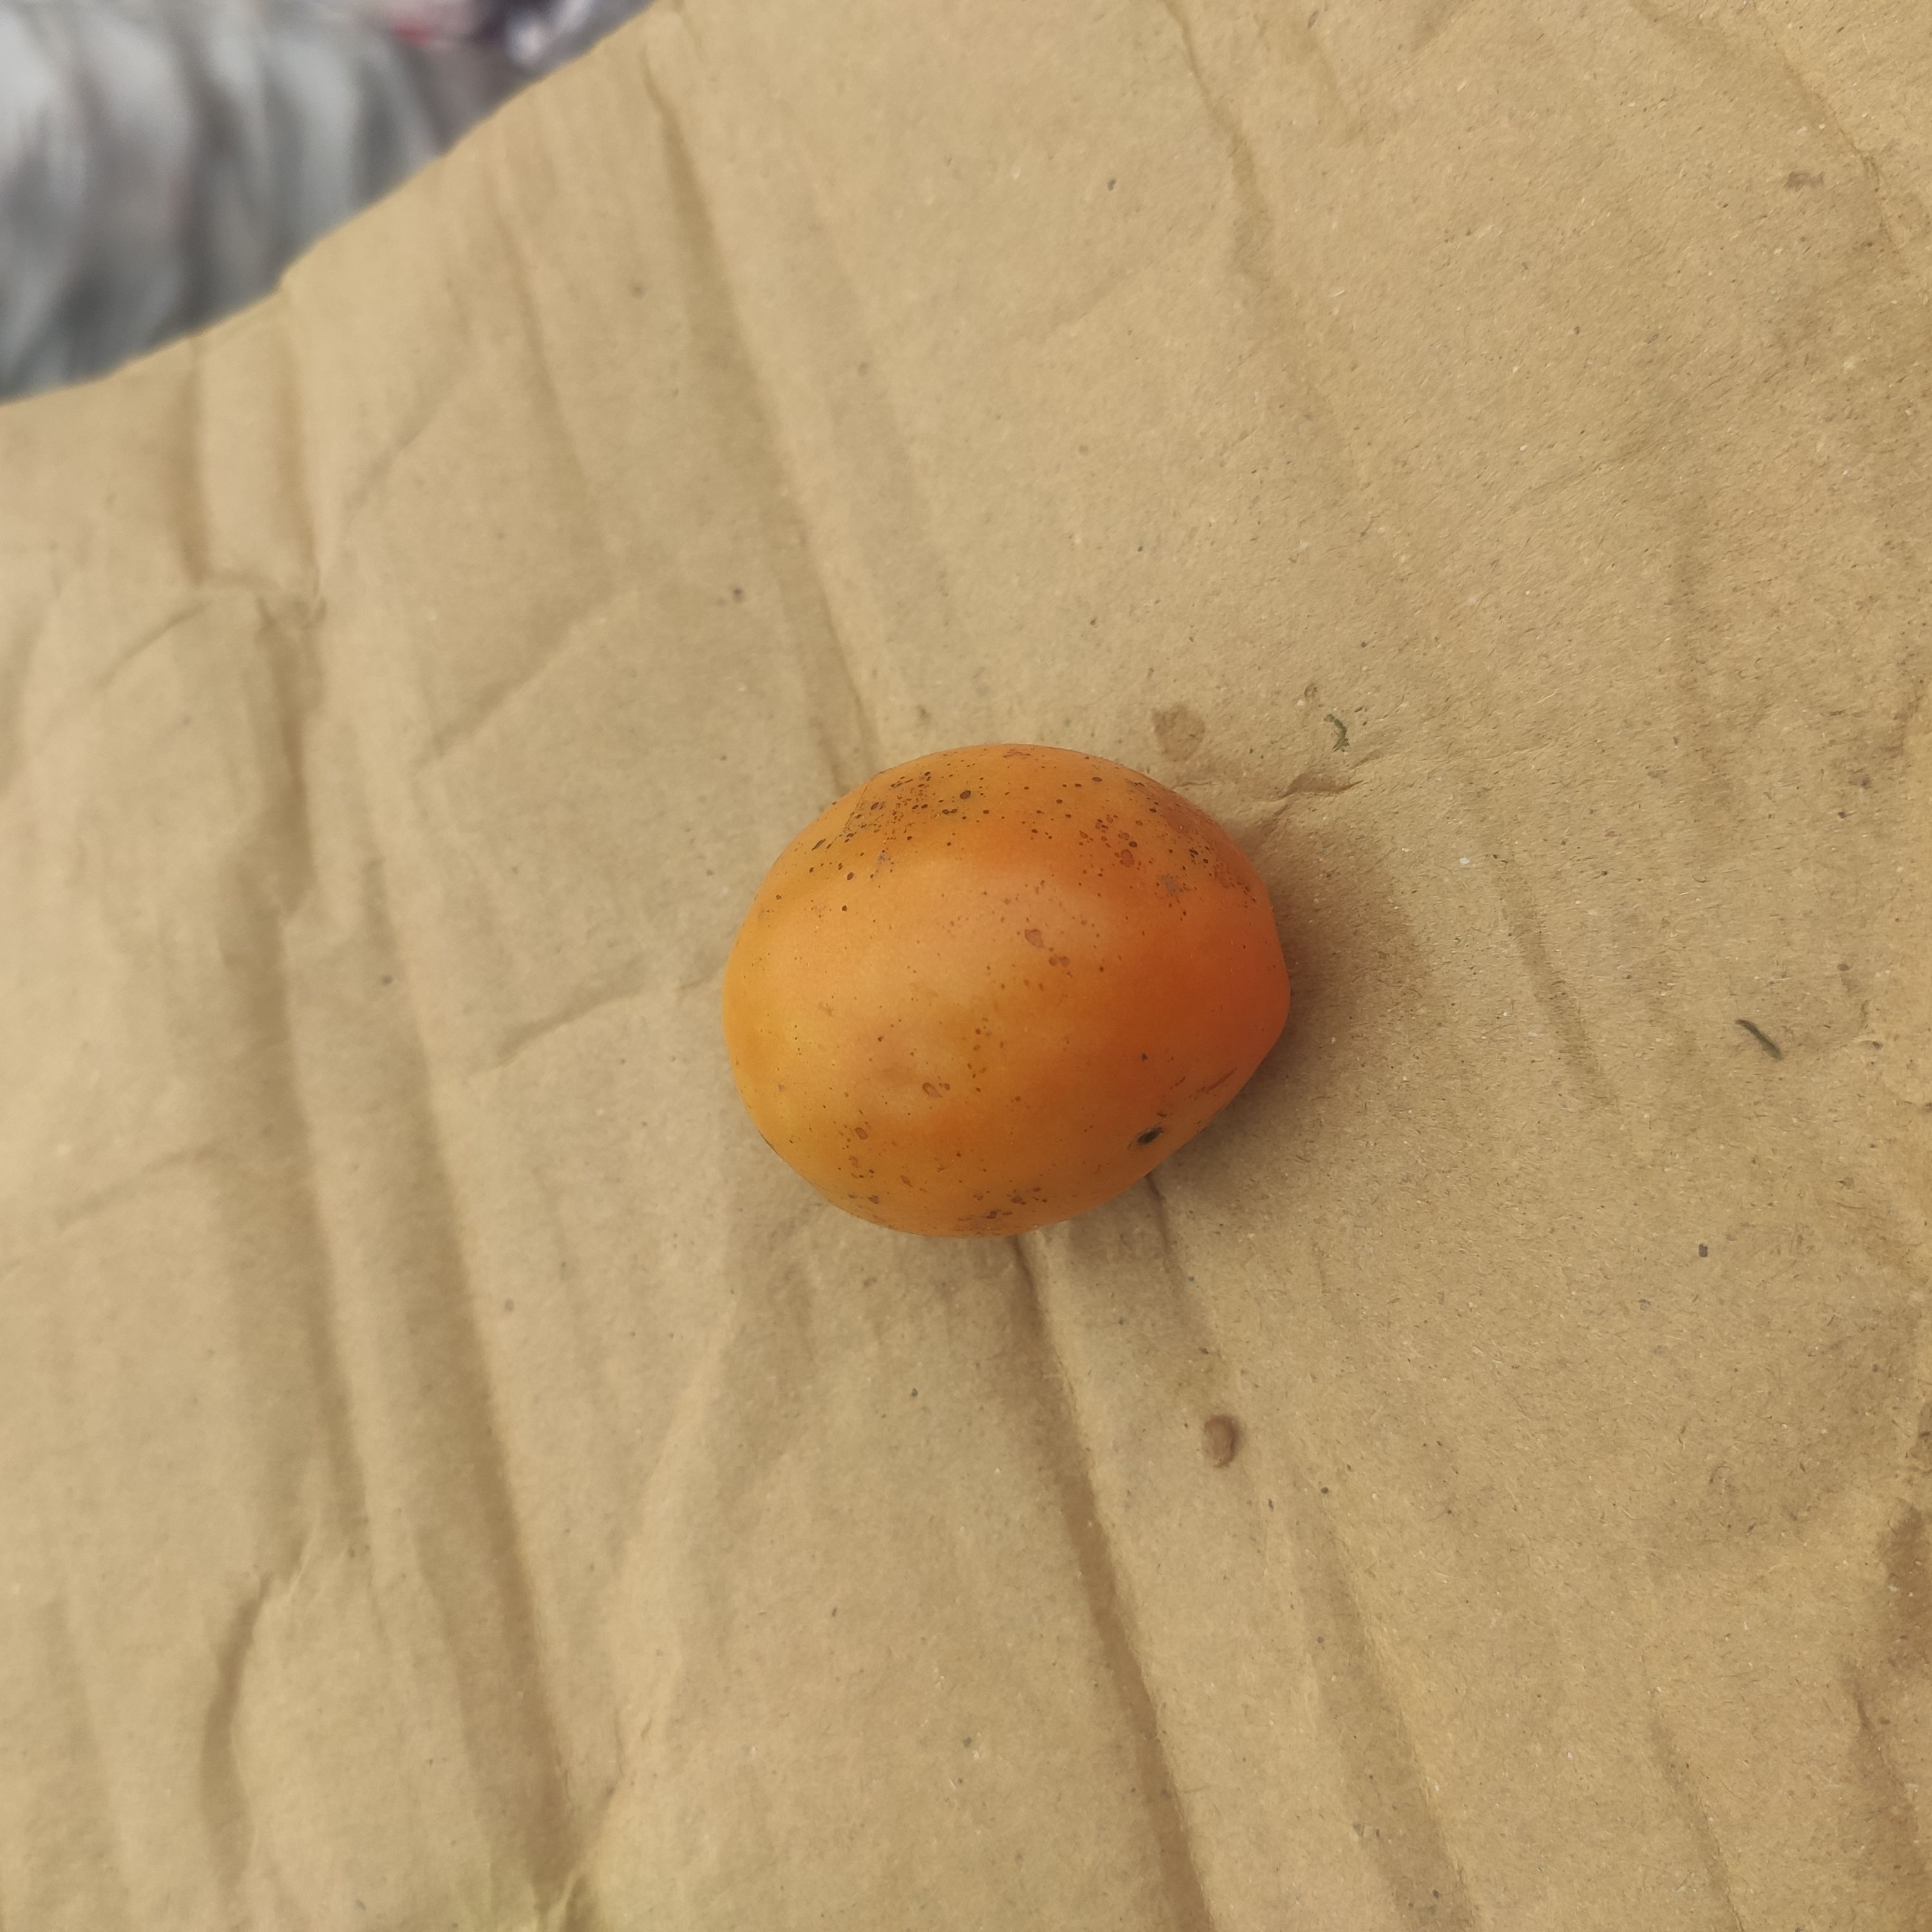
Fruit: tomatoes
Grade: 2nd-grade